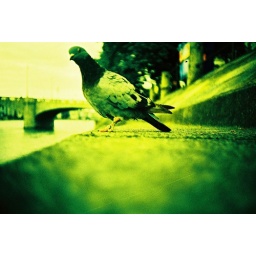
pigeon in green